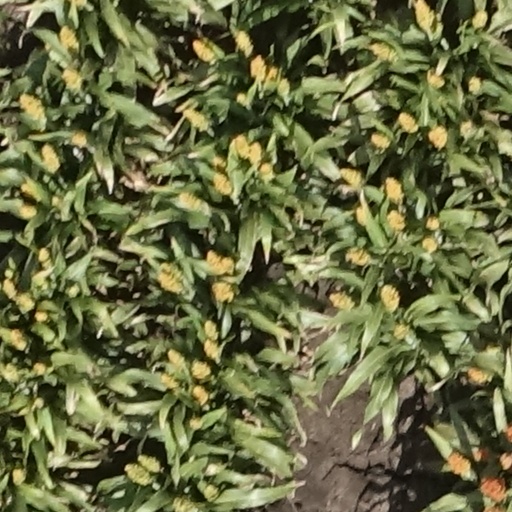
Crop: sorghum